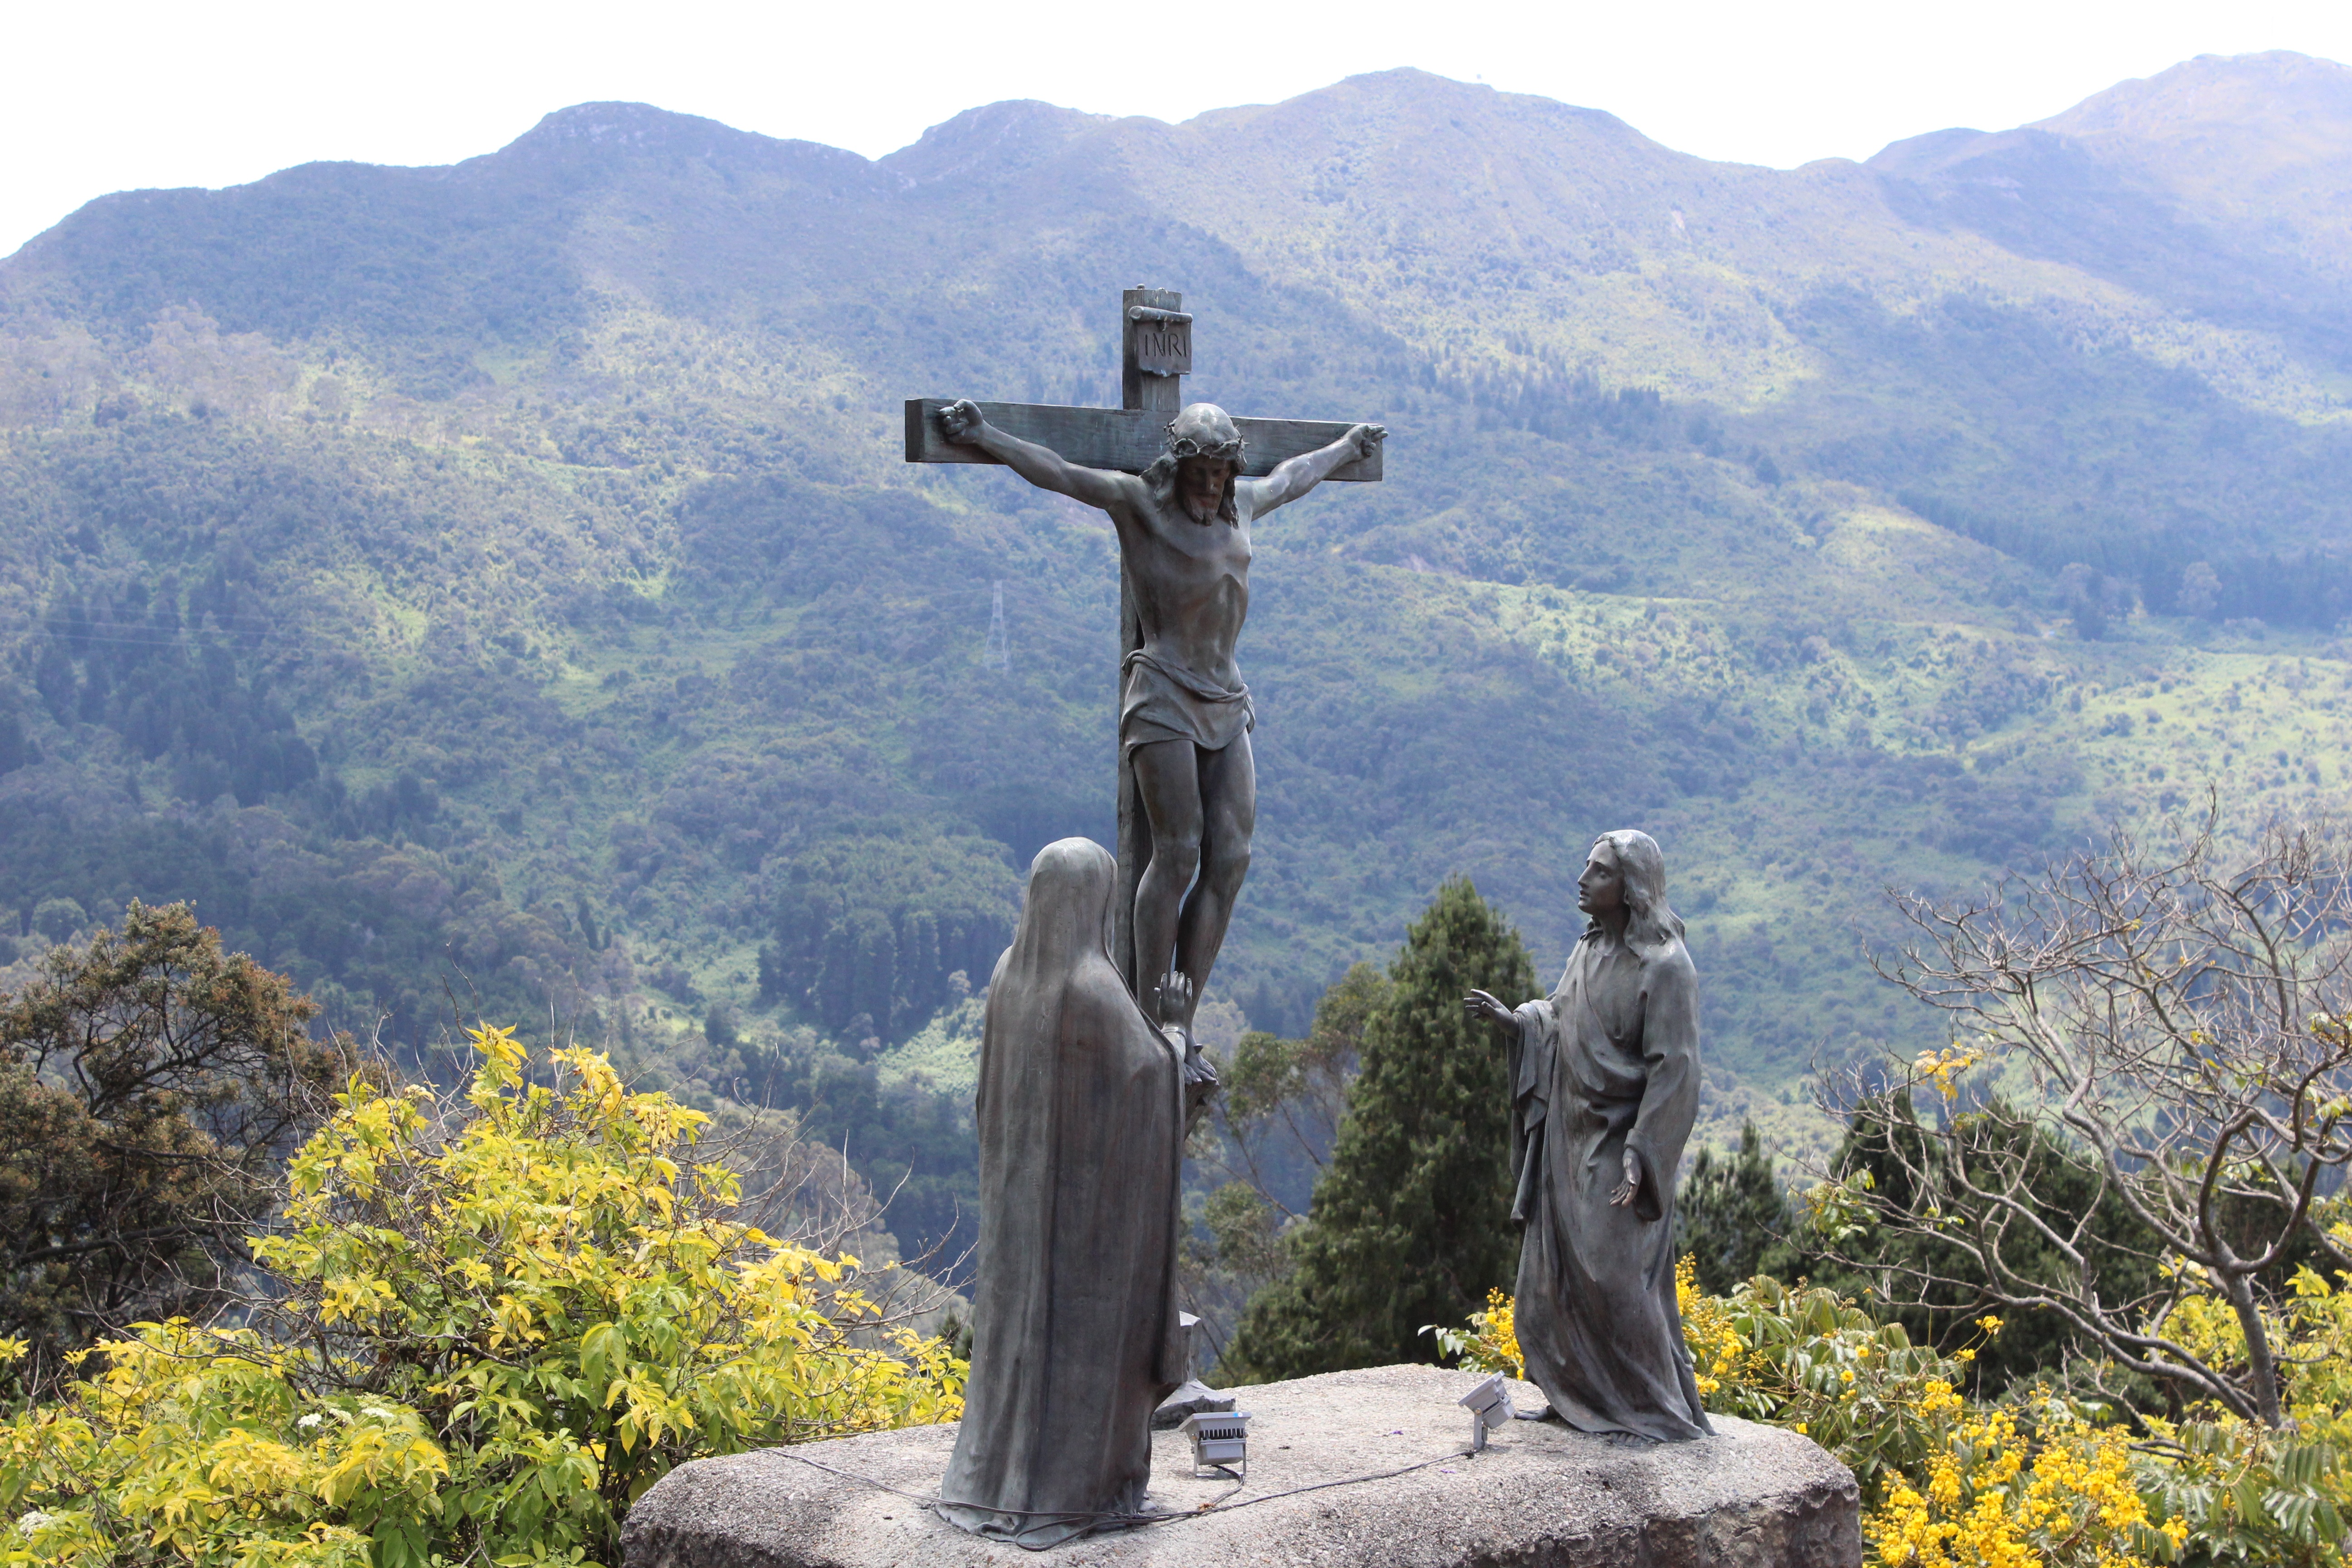
monument, statue, memorial, jesus, cruz, colombia, nativity scene, bogota, monserrate